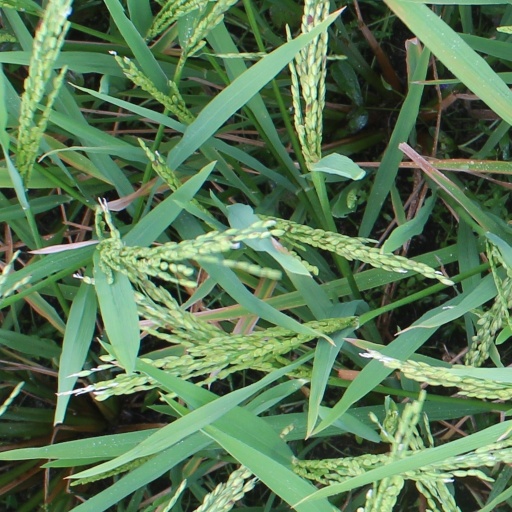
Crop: rice